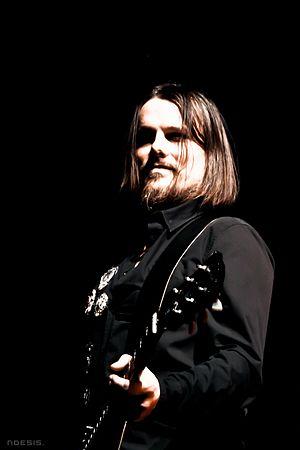
Olivier Gérard surnommé oLi dE SaT, né le 25 septembre 1973 à Nancy, est le claviériste, le guitariste rythmique et l'un des compositeurs du groupe pop/rock français Indochine.